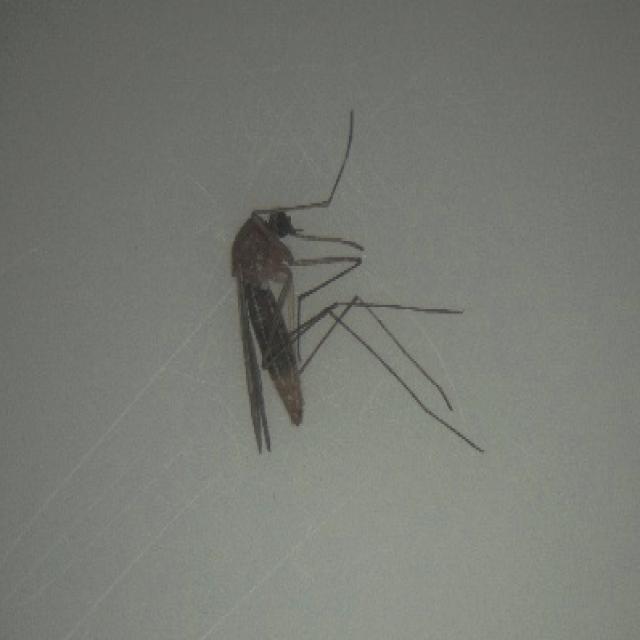
Species: culex_pipiens